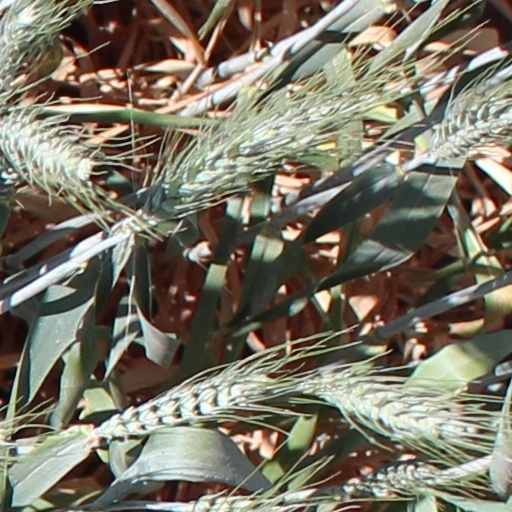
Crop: wheat